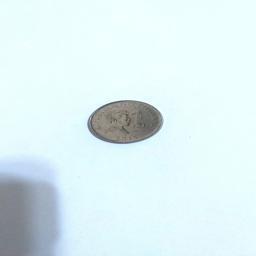
Label: 1_Old_Front